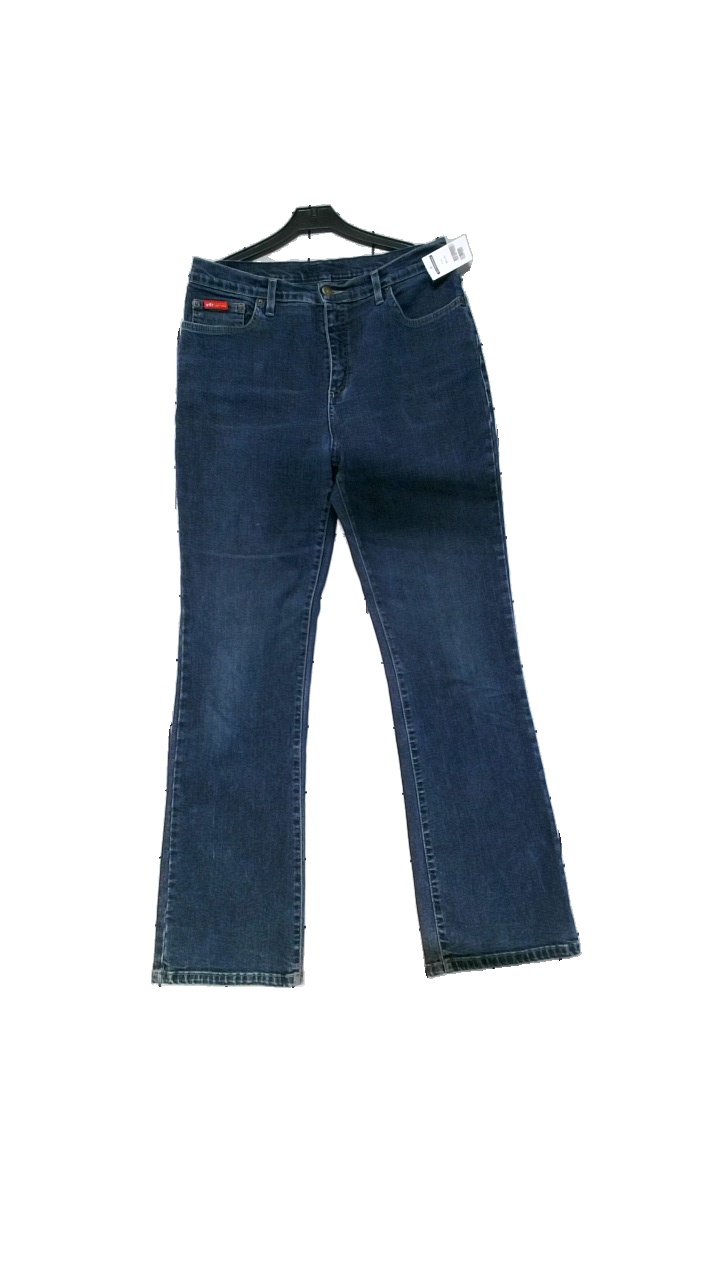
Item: Jeans (Unisex)
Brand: Marks & Spencer
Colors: Blue
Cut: Regular, Loose
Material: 98% cotton, 2% elastane
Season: All
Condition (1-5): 4
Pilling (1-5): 4
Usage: Reuse
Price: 50-100